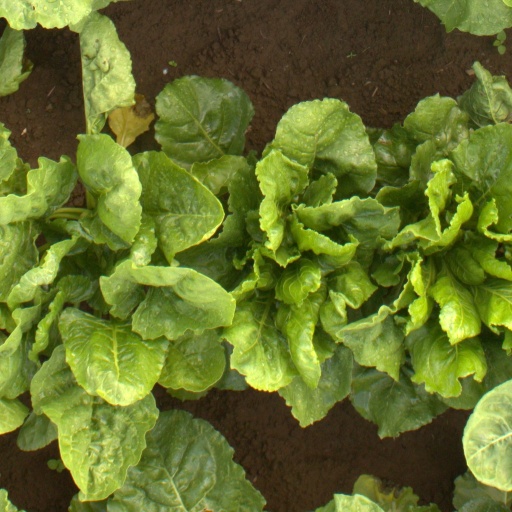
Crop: sugar beet